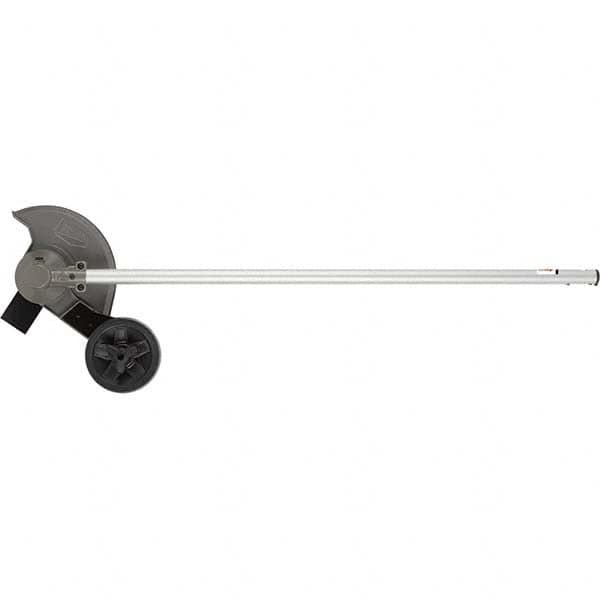
Milwaukee Tool - Power Lawn & Garden Equipment Accessories Type: Edger Attachment Product Compatibility: Milwaukee M18 FUEL QUIK-LOK
Item #: 19432251 Brand: Milwaukee Tool Model #: 49-16-2718 Product Specifications Power Lawn & Garden Equipment Accessories; Type: Edger Attachment ; Product Compatibility: Milwaukee M18 FUEL QUIK-LOK ; Material: Reinforced Nylon ; Diameter (Inch): 8 ; Length (Inch): 38 Type Edger Attachment Product Compatibility Milwaukee M18 FUEL QUIK-LOK Material Reinforced Nylon Diameter (Inch) 8 Length (Inch) 38
Brand: Milwaukee Tool
Category: Home & Garden > Lawn & Garden > Outdoor Power Equipment Accessories > Multifunction Outdoor Power Equipment Attachments > Grass Edger Attachments